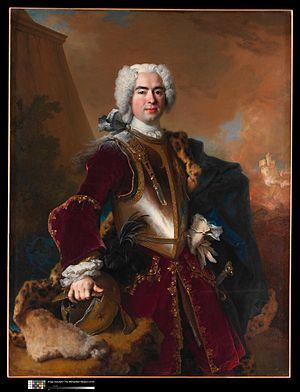
Cette page fournit une liste de tableaux du peintre français Nicolas de Largillierre.